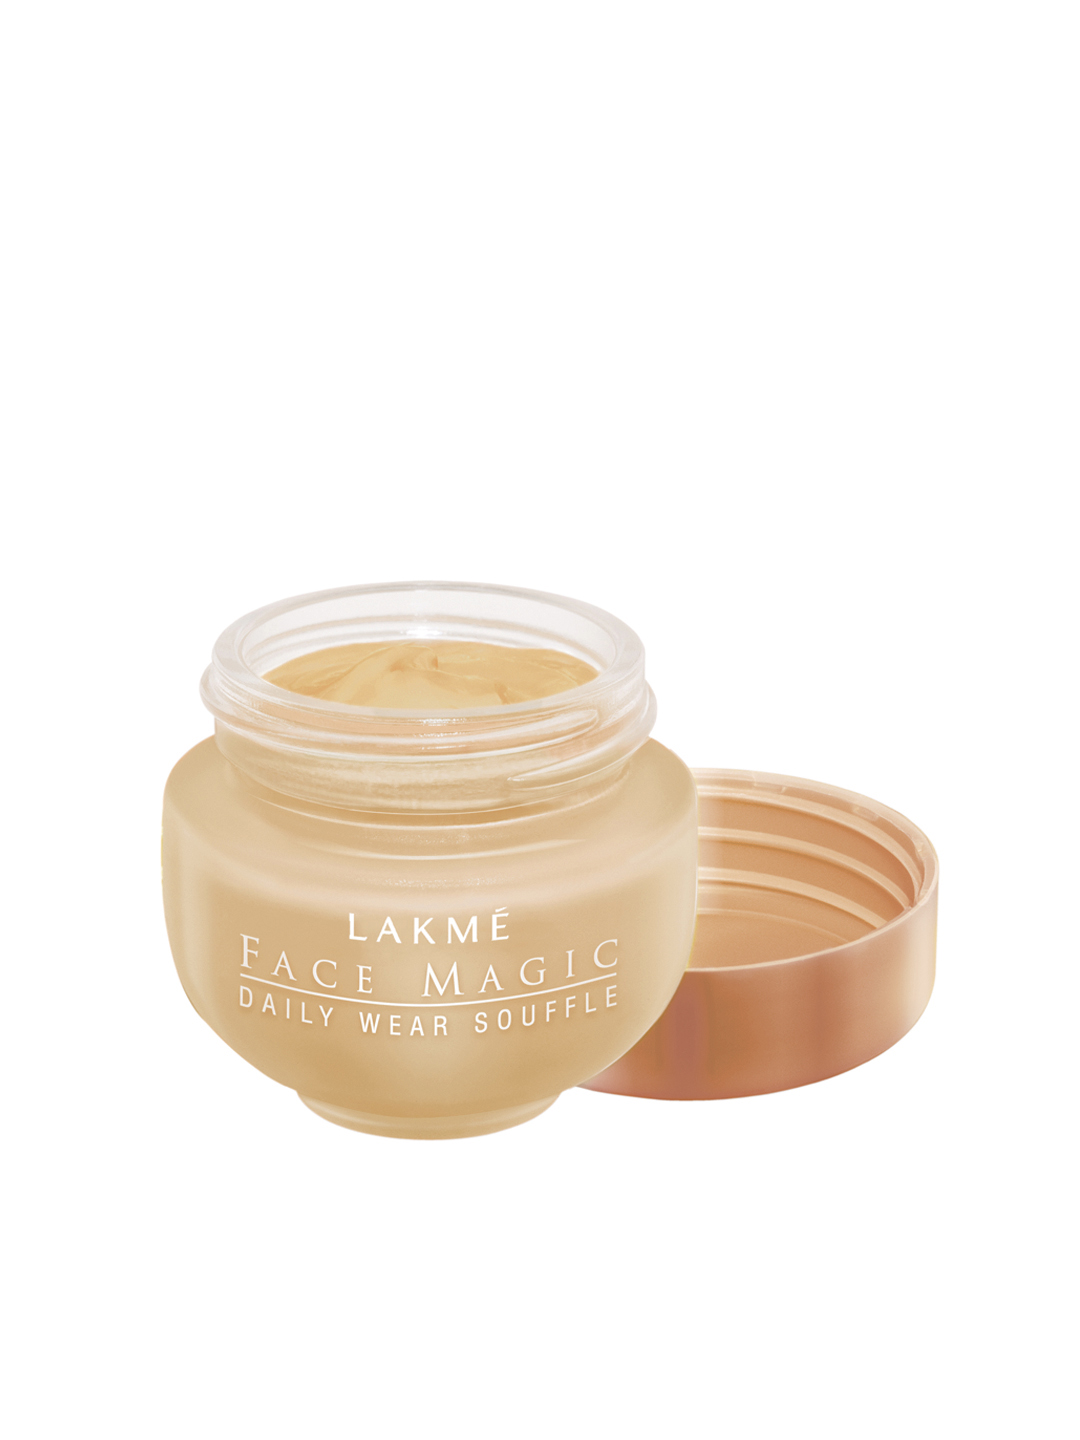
Lakme Face Magic Natural Marble Daily Wear Souffle
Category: Personal Care / Makeup / Foundation and Primer
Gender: Women
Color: Skin
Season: Spring 2017
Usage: Casual